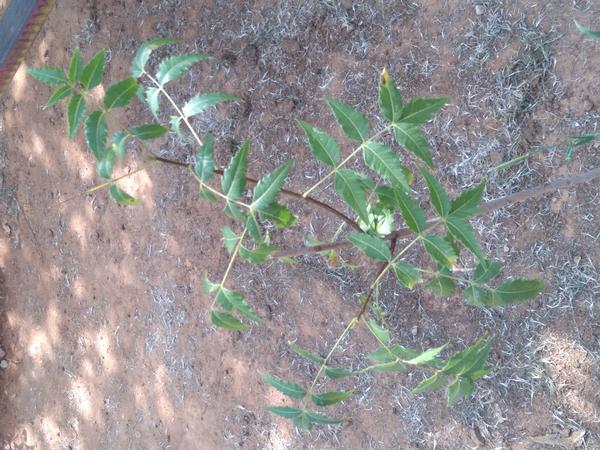
Plant: Neem